Perfect 10 (film)

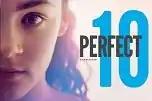

Perfect 10 is a 2019 British feature film, written and directed by Eva Riley. It stars teenage gymnast and actress Frankie Box as Leigh, whose life and training is disrupted by changes in her family life. The film had its world premiere at the BFI London Film Festival on 3 October 2019, and was released in the UK on the 7 August 2020.